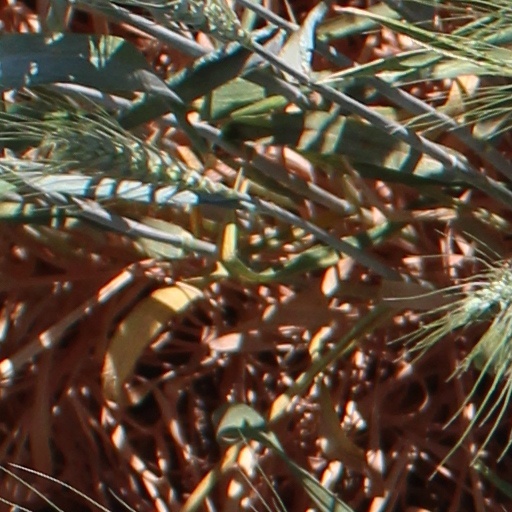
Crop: wheat